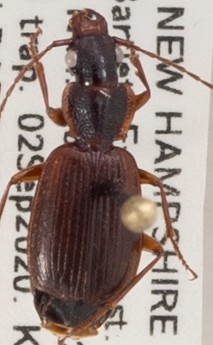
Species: Cymindis cribricollis
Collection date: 2020-09-02
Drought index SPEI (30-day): -0.976
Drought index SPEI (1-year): -0.156
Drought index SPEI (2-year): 0.558